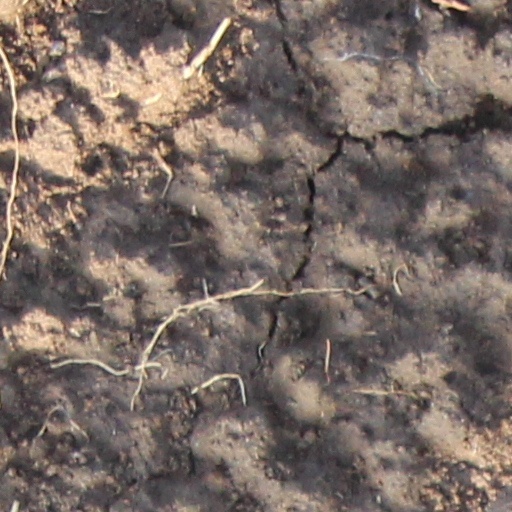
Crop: wheat